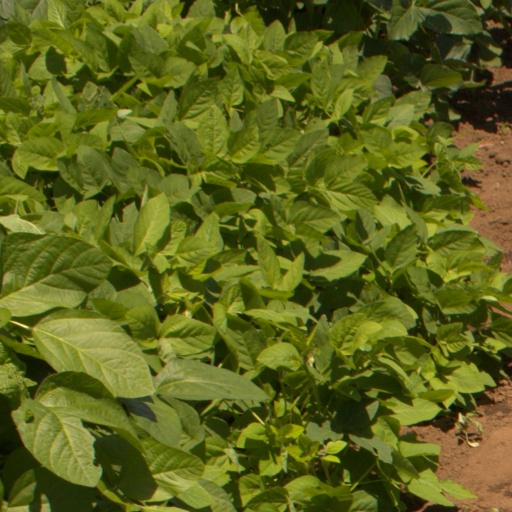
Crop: soybean